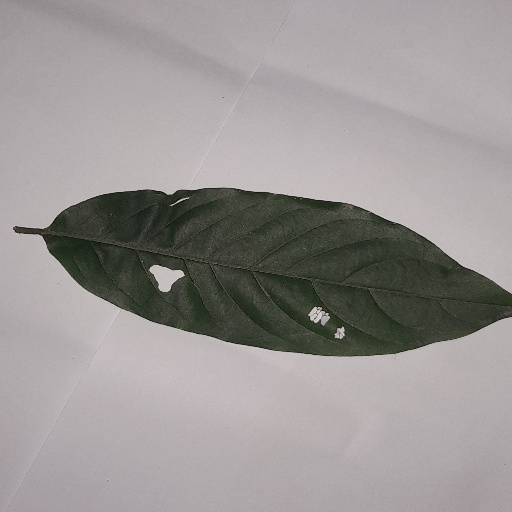
Species: HariTaki
Leaf condition: Shot Hole